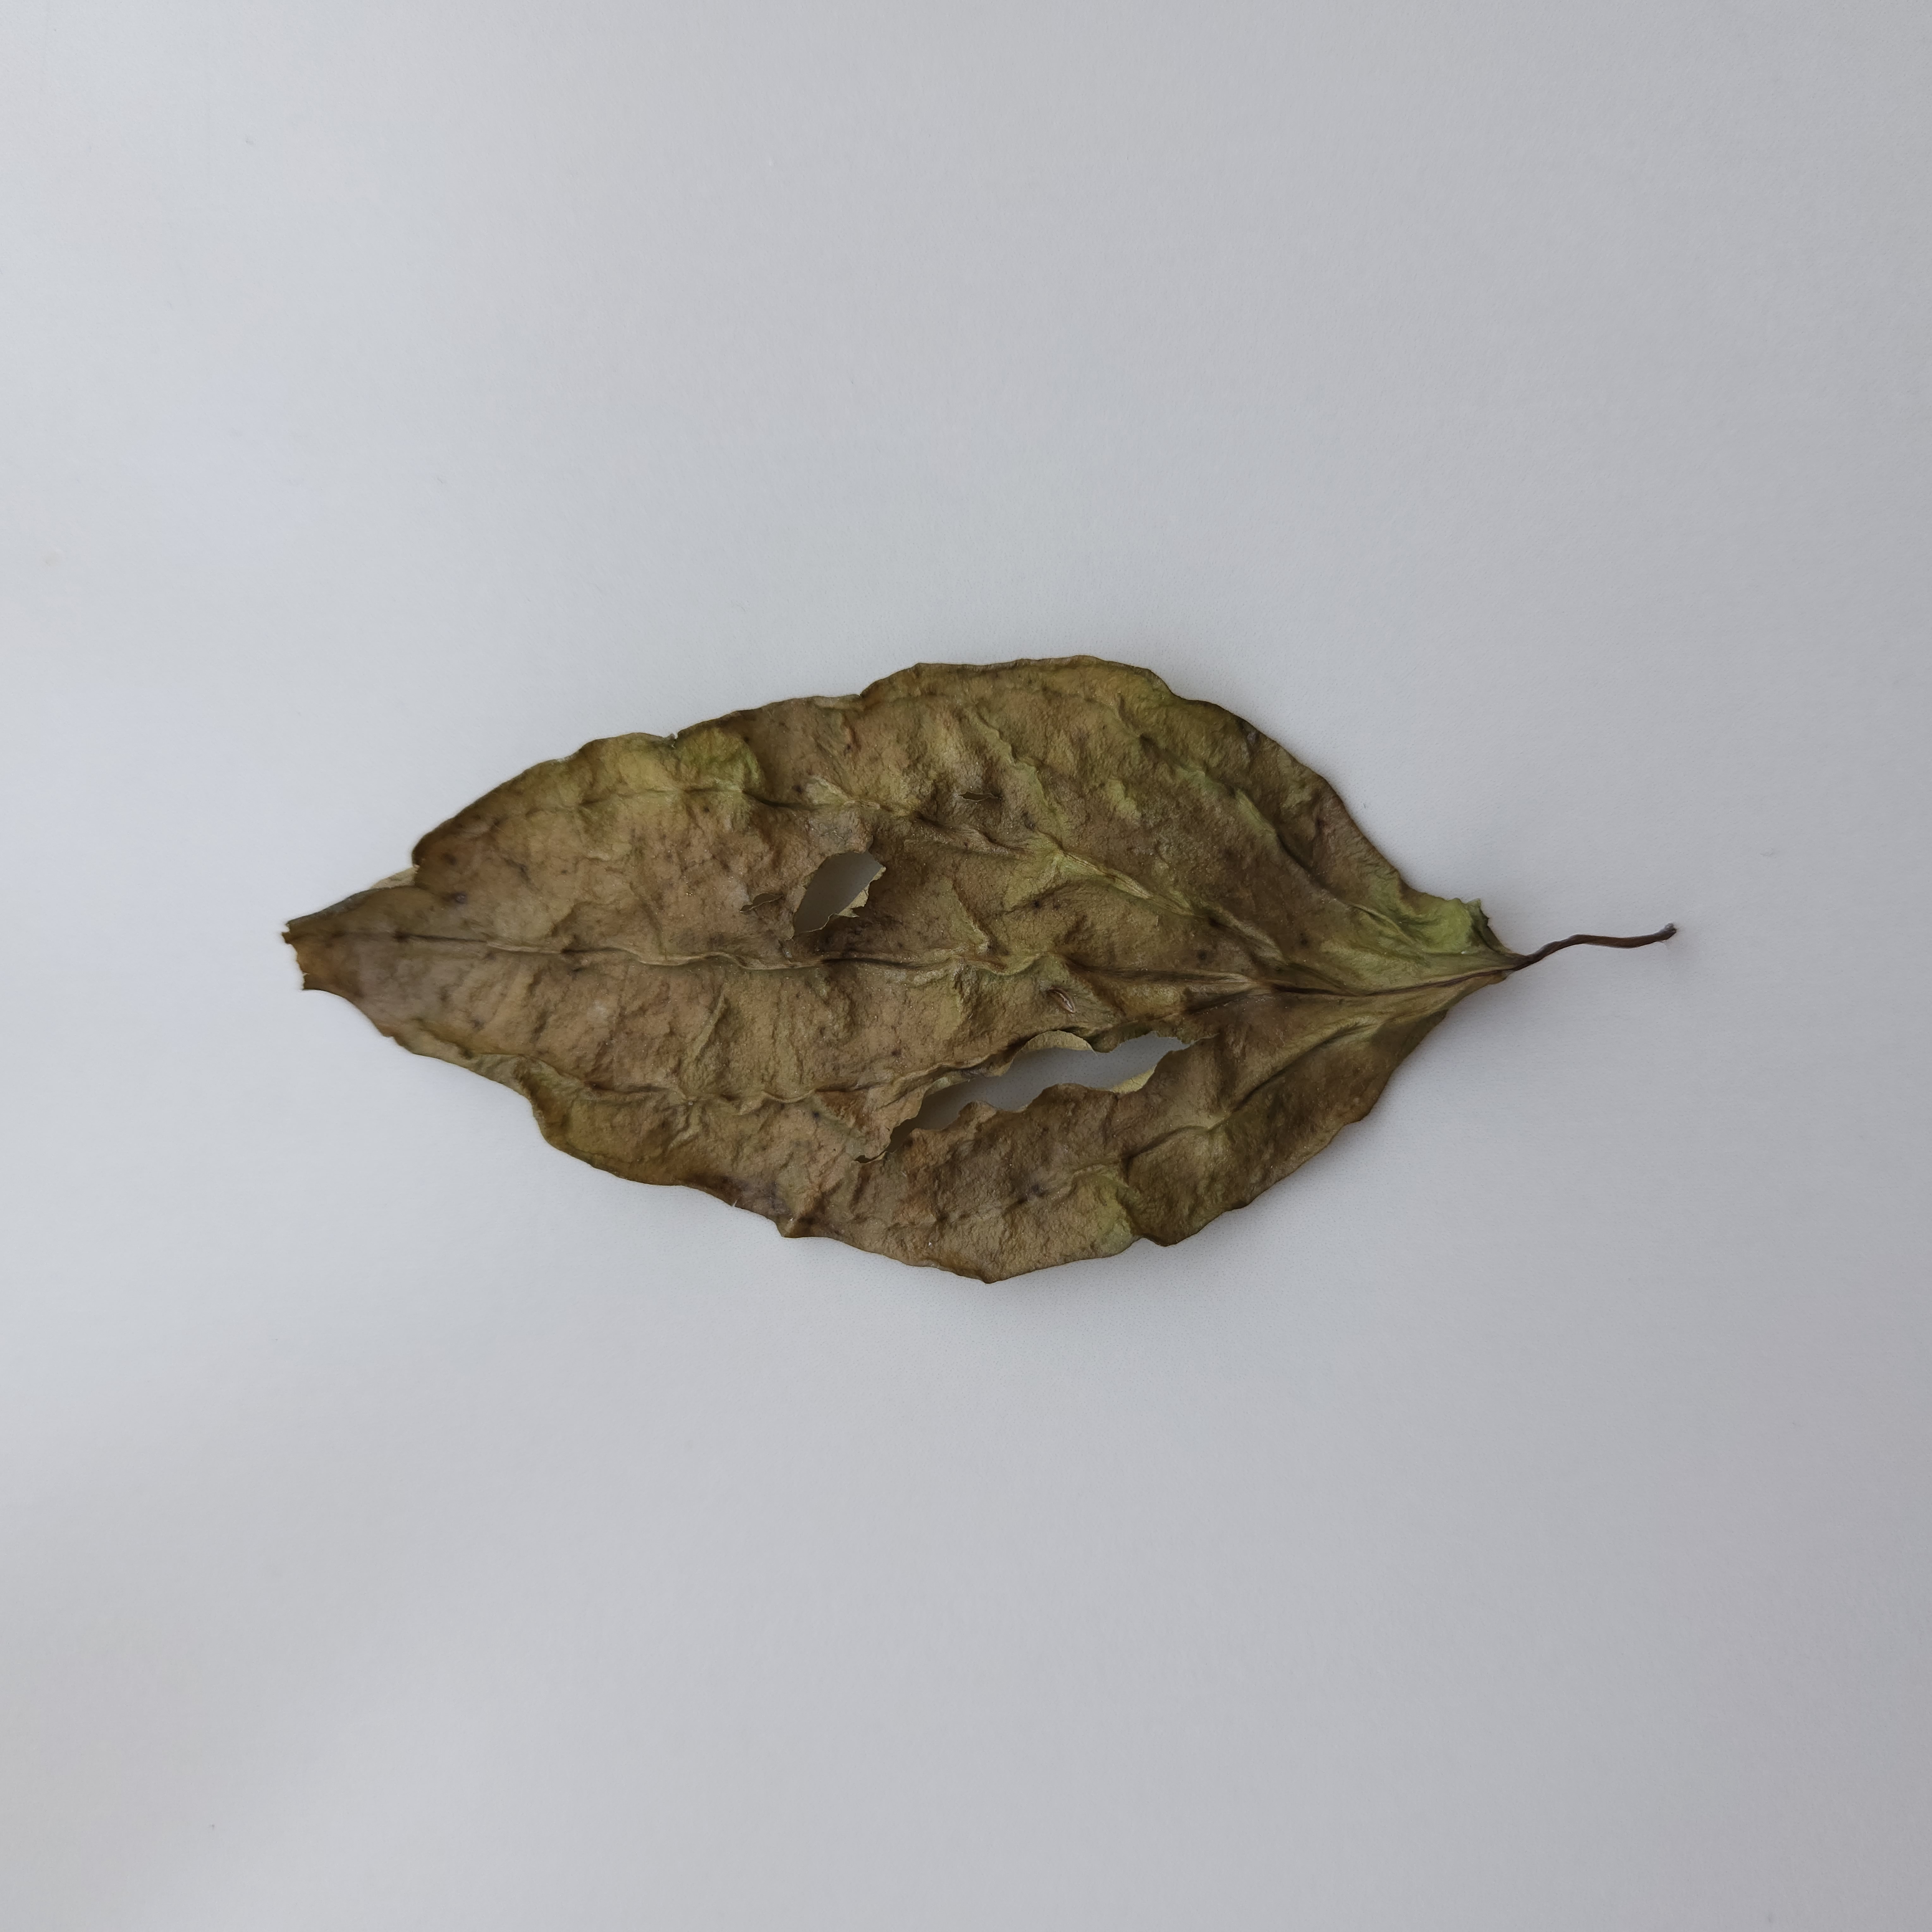
Label: Dried